Papal Seminary

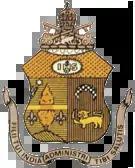
Emblem of Papal Seminary Pune

The Papal Seminary in Pune, India, is a Catholic educational institute whose primary function is training priests.